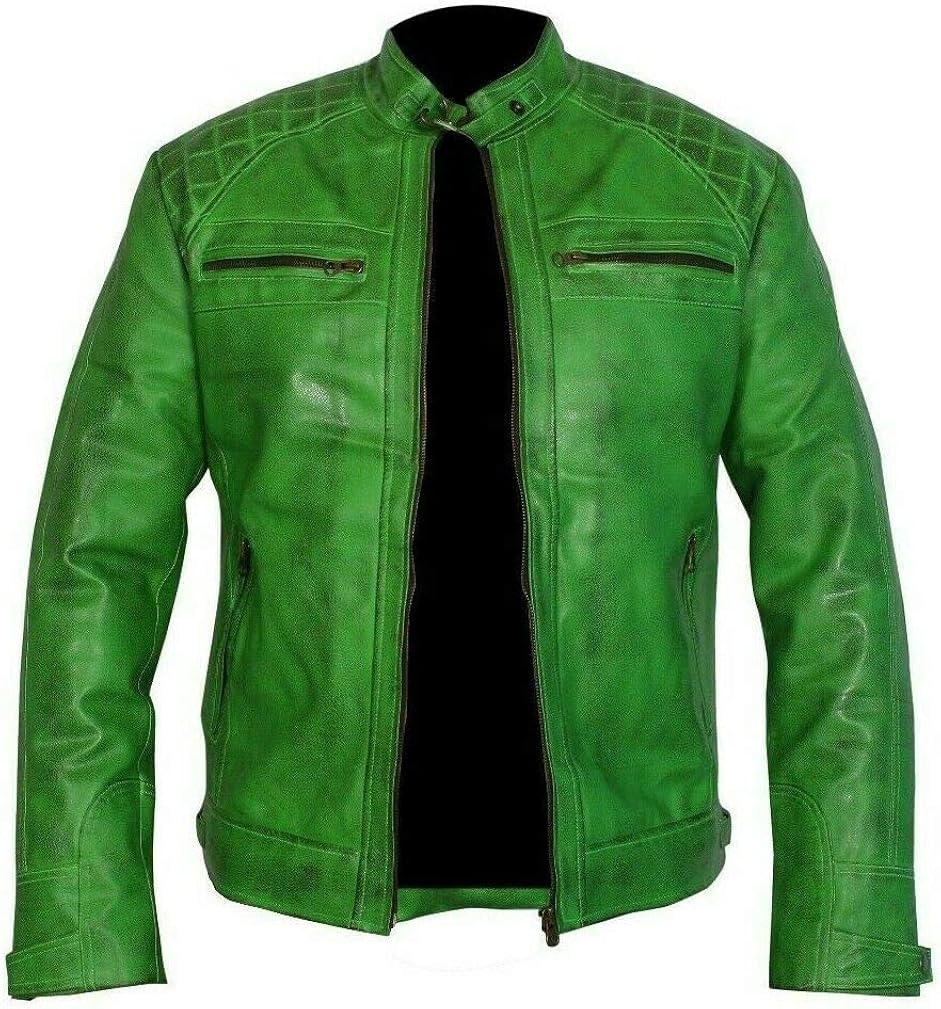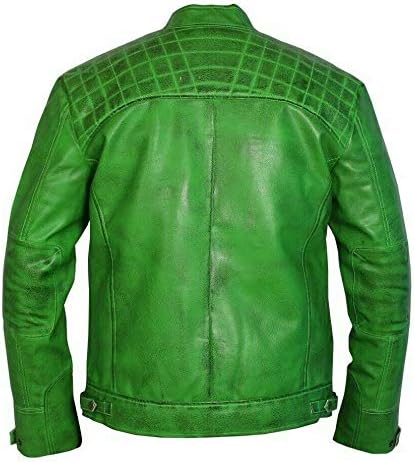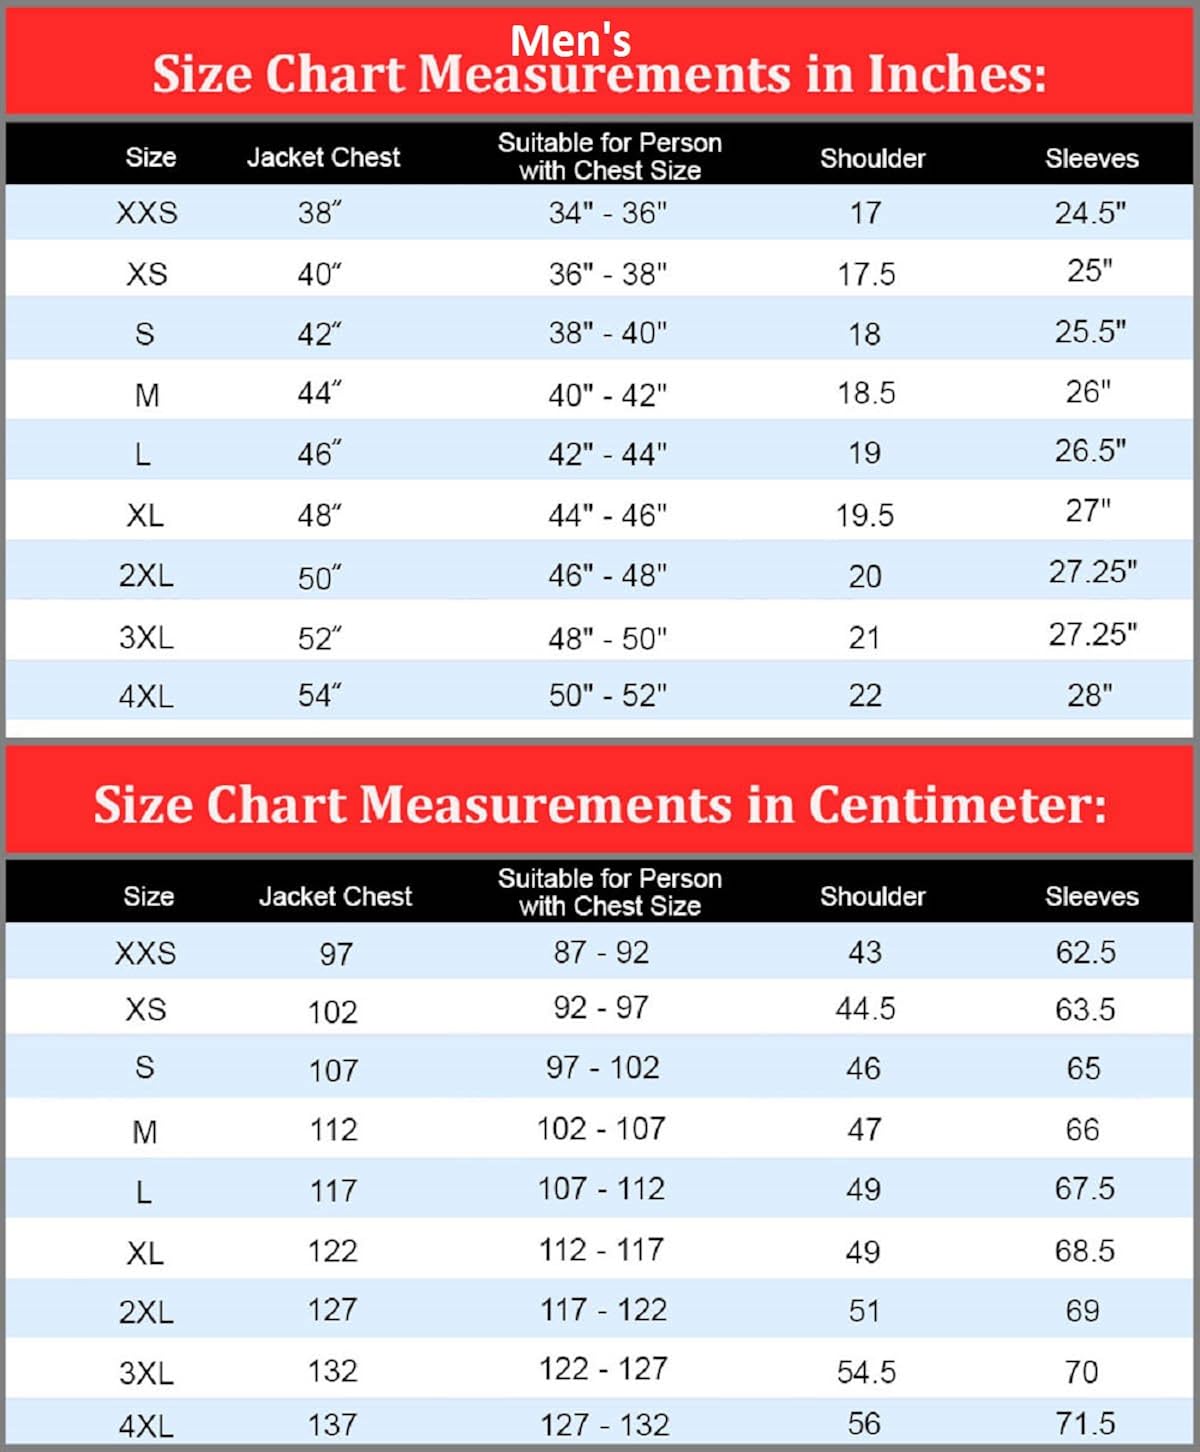
UGFashions Men's Vintage Retro Style Motorcycle Quilted Biker Green Genuine Leather Jacket
Category: AMAZON FASHION
Mens Vintage Retro Style Motorcycle Quilted Leather Jacket Retro Style Vintage Motorcycle Leather Jacket for Men can only be found here at our most popular online store. Men's Vintage Quilted Biker Leather Jacket has three choices of colors namely yellow, green and brown. This cool Quilted Biker Leather Jacket for Men is the trend setter. Item Specifications: There are 3 different colored jackets available at UGFashions Retro Motorcycle Green Leather Jacket for Men Quilted Motorcycle Brown Leather Jacket for Men Cafe Racer Black Motorcycle Leather Jacket 100% Real Leather Manufactured Quilted Design on shoulders | cafe racer jacket Zipper Pockets at front | green motorcycle jacket men Inner Polyester Lining | mens green retro biker leather jacket Front Zipper Closure | mens green quilted leather jacket Round Snap Tab Buttoned Collar Perfect green leather motorcycle jacket for men We have multiple resources for entire operations including manufacturing, packaging and shipping to minimize the risk for the item being late or defective. We accept returns/ exchanges are possible within 30 day time period after delivery. Size chart is provided at the end in images section so you can select the perfect size for your body and even if it doesn't fit, we are available 24/7 to guide you for further steps. QC is done 2-3 times to make sure that whatever item is being sent to the buyer gets delivered in accurate and perfect condition
Features: Genuine Leather | Zipper closure | Dry Clean Only | Vintage Biker Jacket has been manufactured from genuine leather. Retro Green Biker Jacket has front Zipper closure | Green Leather Jacket has quilted shoulder design | Motorcycle Jacket Men has high attention to details | Get this Green Motorcycle Jacket for Motorcycle riding | green leather jacket men has inner Viscose Lining | Cafe Racer Jacket has been designed with perfection and we never compromise on Quality Check | Vintage Retro Style Motorcycle Quilted Leather Jacket has front Zipper closure | Perfectly Manufactured Biker Jacket Men for Motorcycle Riding | Leather Biker Jacket Men has front zipper pockets. Cuffs are buttoned | Please see our size chart in images section for Mens Quilted Green Motorcycle Leather Jacket